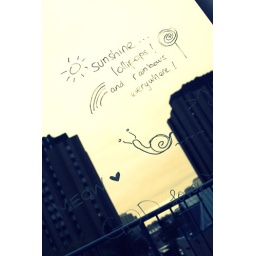
window art! from a nice evening with my brothers in Christ &amp;amp; a lovely little cat :)